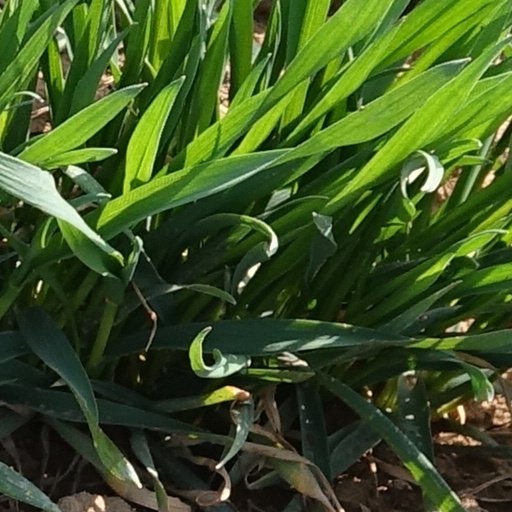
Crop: wheat